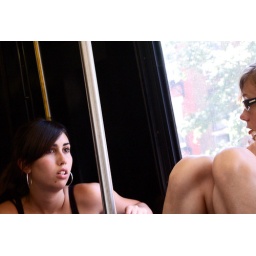
Two girls being ultra dramatic on their cell phone over party plans. God, the DRAMA!